Little Wing Autogyro

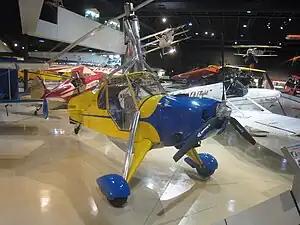

The Little Wing Autogyro is a series of conventional one and two place autogyros with a tractor engine layout using modern engines and produced by Little Wing Autogyros, Inc. of Mayflower, Arkansas.